X (manga)

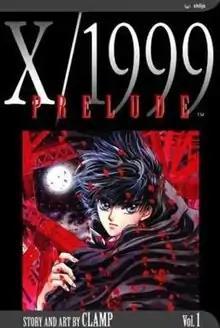
Besides changes to the cover of each volume, Viz Media altered the title "X" to "X/1999" in its initial printing.

"X" began serialization in Kadokawa Shoten's "Monthly Asuka" in May 1992. Publishing the series proved troublesome because of its subject matter, which depicted material unintentionally reminiscent of real events in Japan. The series went on hiatus multiple times during its serialization in response to social incidents, including the Great Hanshin earthquake in 1995 and the Kobe child murders in 1997. Serialization ceased in March 2003, after the editorial staff at "Monthly Asuka" indicated to Clamp that Kadokawa Shoten was unlikely to publish their planned ending to the series. Clamp declined to revise the ending, and serialization of "X" stopped in March 2003. In March 2005, Clamp stated that they were still interested in formally concluding the story.